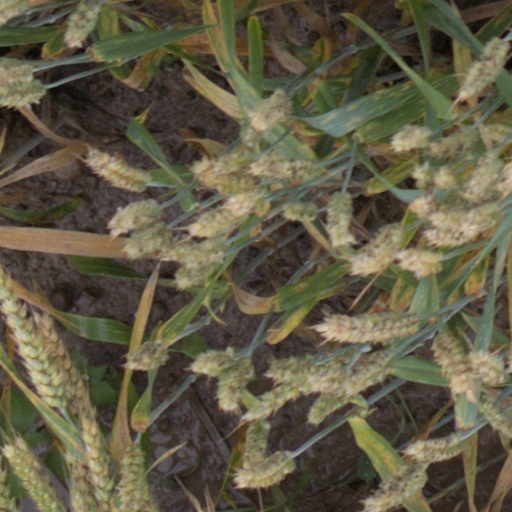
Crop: wheat